Question: Please indicate a possible affordance area of the apple that can be used for eating
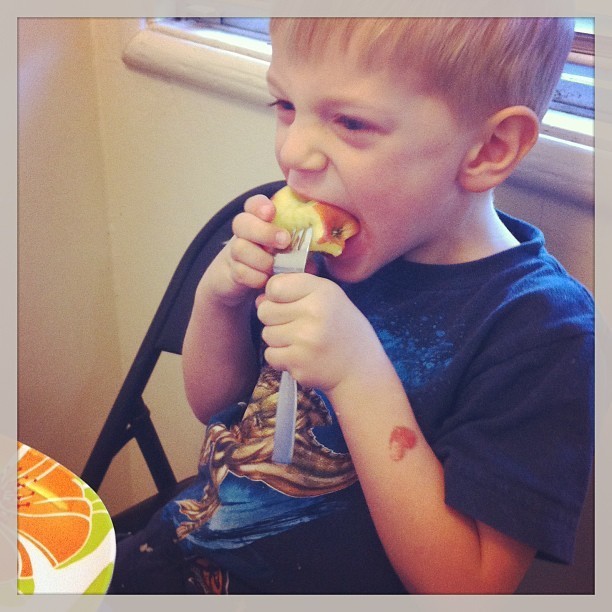
Answer: [255.959, 184.06, 365.244, 248.481]